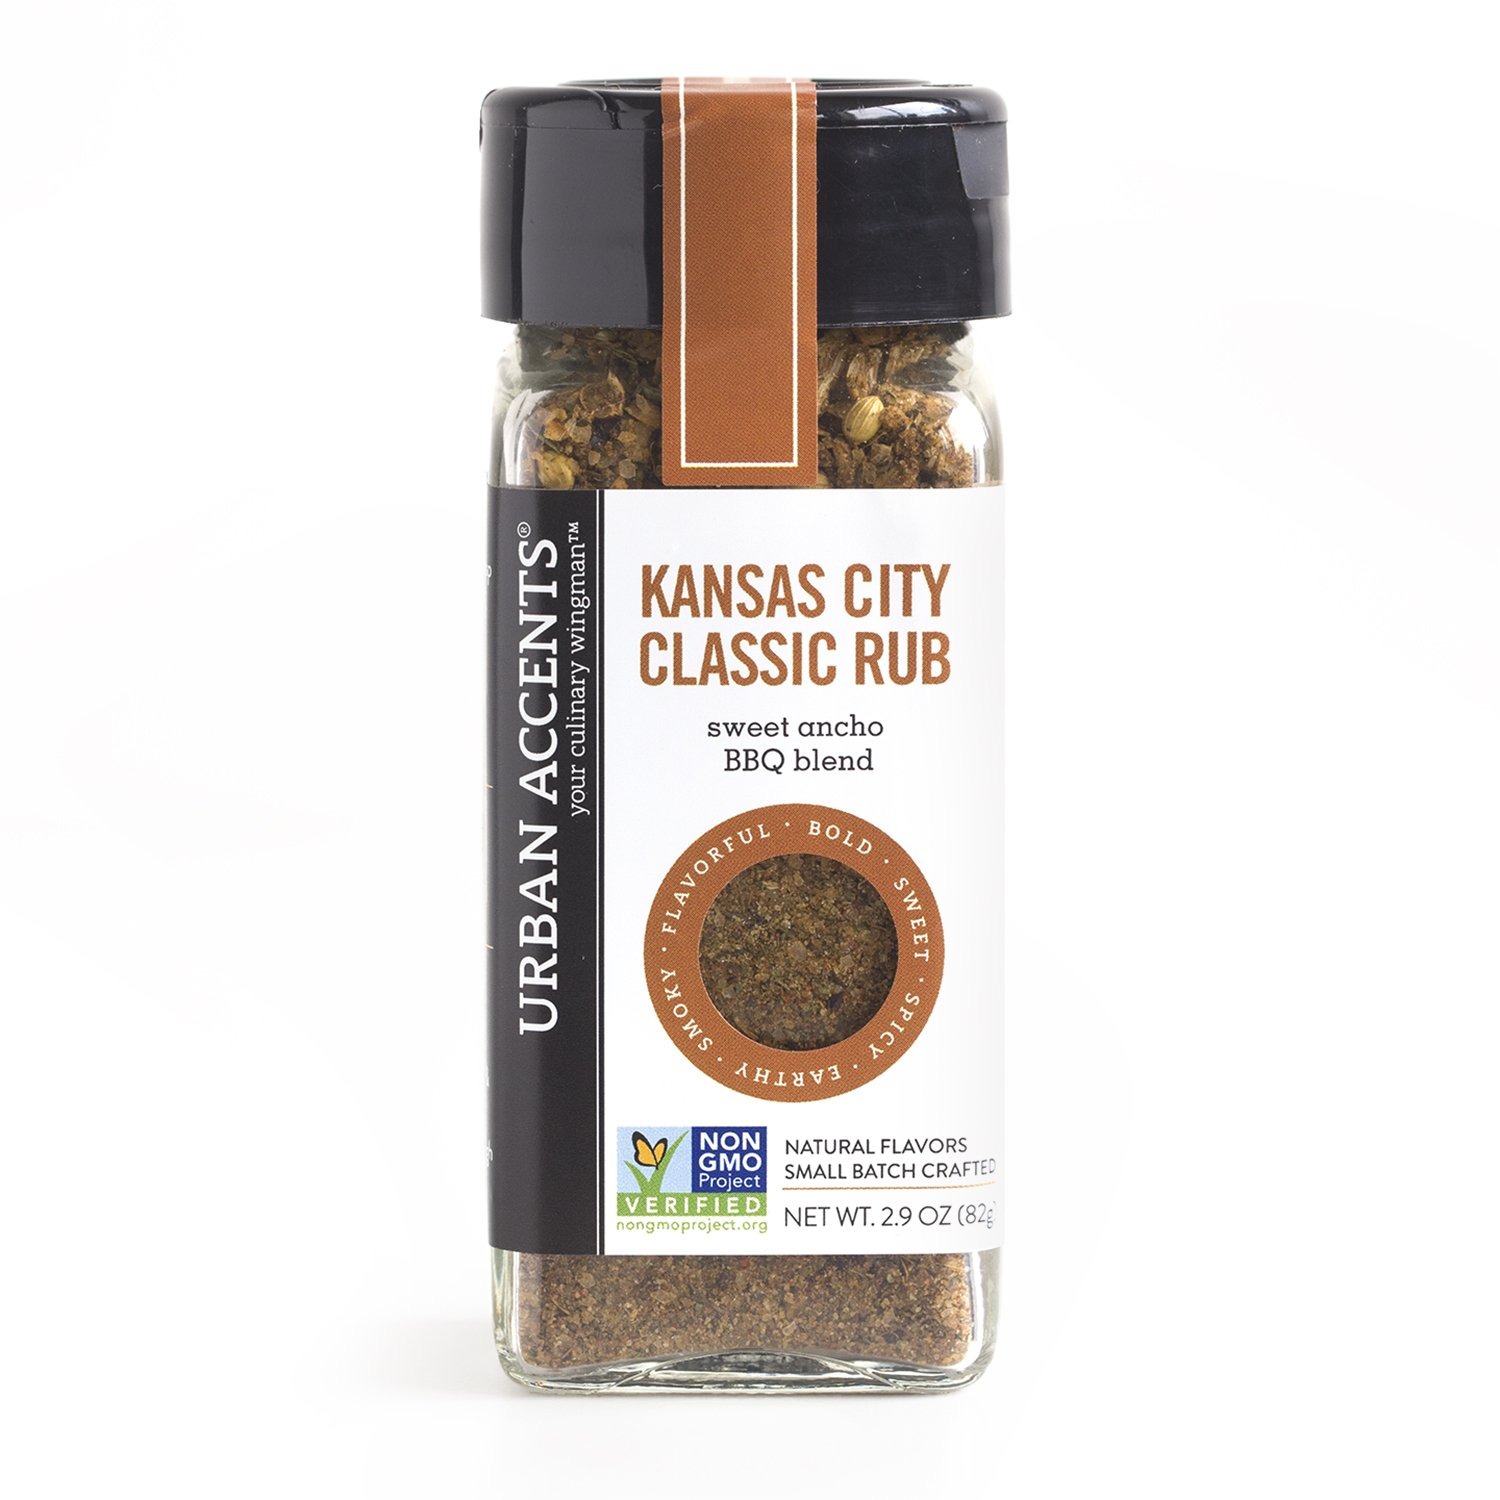
Item Name: Kansas City Classic Rub – Gluten Free Seasoning Mix for Grilling and Roasting - Urban Accents, 2.9-Ounce
Bullet Point 1: HEARTLAND HEAT: Kansas City Classic Rub is a coarse blend of brown sugar, ancho, chipotle, allspice and more, for a gourmet seasoning mix with its roots in the Heartland of America.
Bullet Point 2: SIGNATURE FLAVOR: With a sweet and spicy heat, the dry rub is a delicious seasoning for ribs, pork chops, pork tenderloin and even steaks.
Bullet Point 3: EASILY VERSATILE: Ideal for seasoning meat, seafood or veggies, the dry rub is ideal for use when roasting, grilling or preparing steaks for the barbecue.
Bullet Point 4: BBQ BOOSTER: Enhance barbecue sauces by adding 2 tsp of Kansas City Classic Rub per cup of sauce, or mix the seasoning blend with brown sugar and sprinkle the spices on sweet potato wedges.
Bullet Point 5: URBAN ACCENTS: Urban Accents is a specialty food company based in Chicago, Illinois that manufactures and distributes spice blends, grilling rubs, sea salts and a full collection of products designed for use in gourmet cooking.
Value: 2.9
Unit: ounce

Price: 10.99